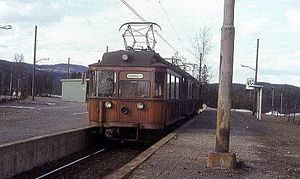
Sognsvannsbanen / Sognsvatn
Sognsvann Station i 1976, hvor den officielt hed Sognsvatn.
Sognsvannsbanen er en af de fire vestlige baner på T-banen i Oslo, der går mellem Majorstuen og Sognsvann. Samtlige stationer ligger i Vestre Aker, idet et stykke af banen ved Blindern dog ligger i Vestre Aker. Banen blev bygget af A/S Akersbanene og blev indviet 10. oktober 1934. Banen blev ombygget til T-bane i 1993 og renoveret i 2002. Sognsvannsbanen var den første af de vestlige baner, der blev opgraderet til metrostandard med strømskinne og lange perroner.